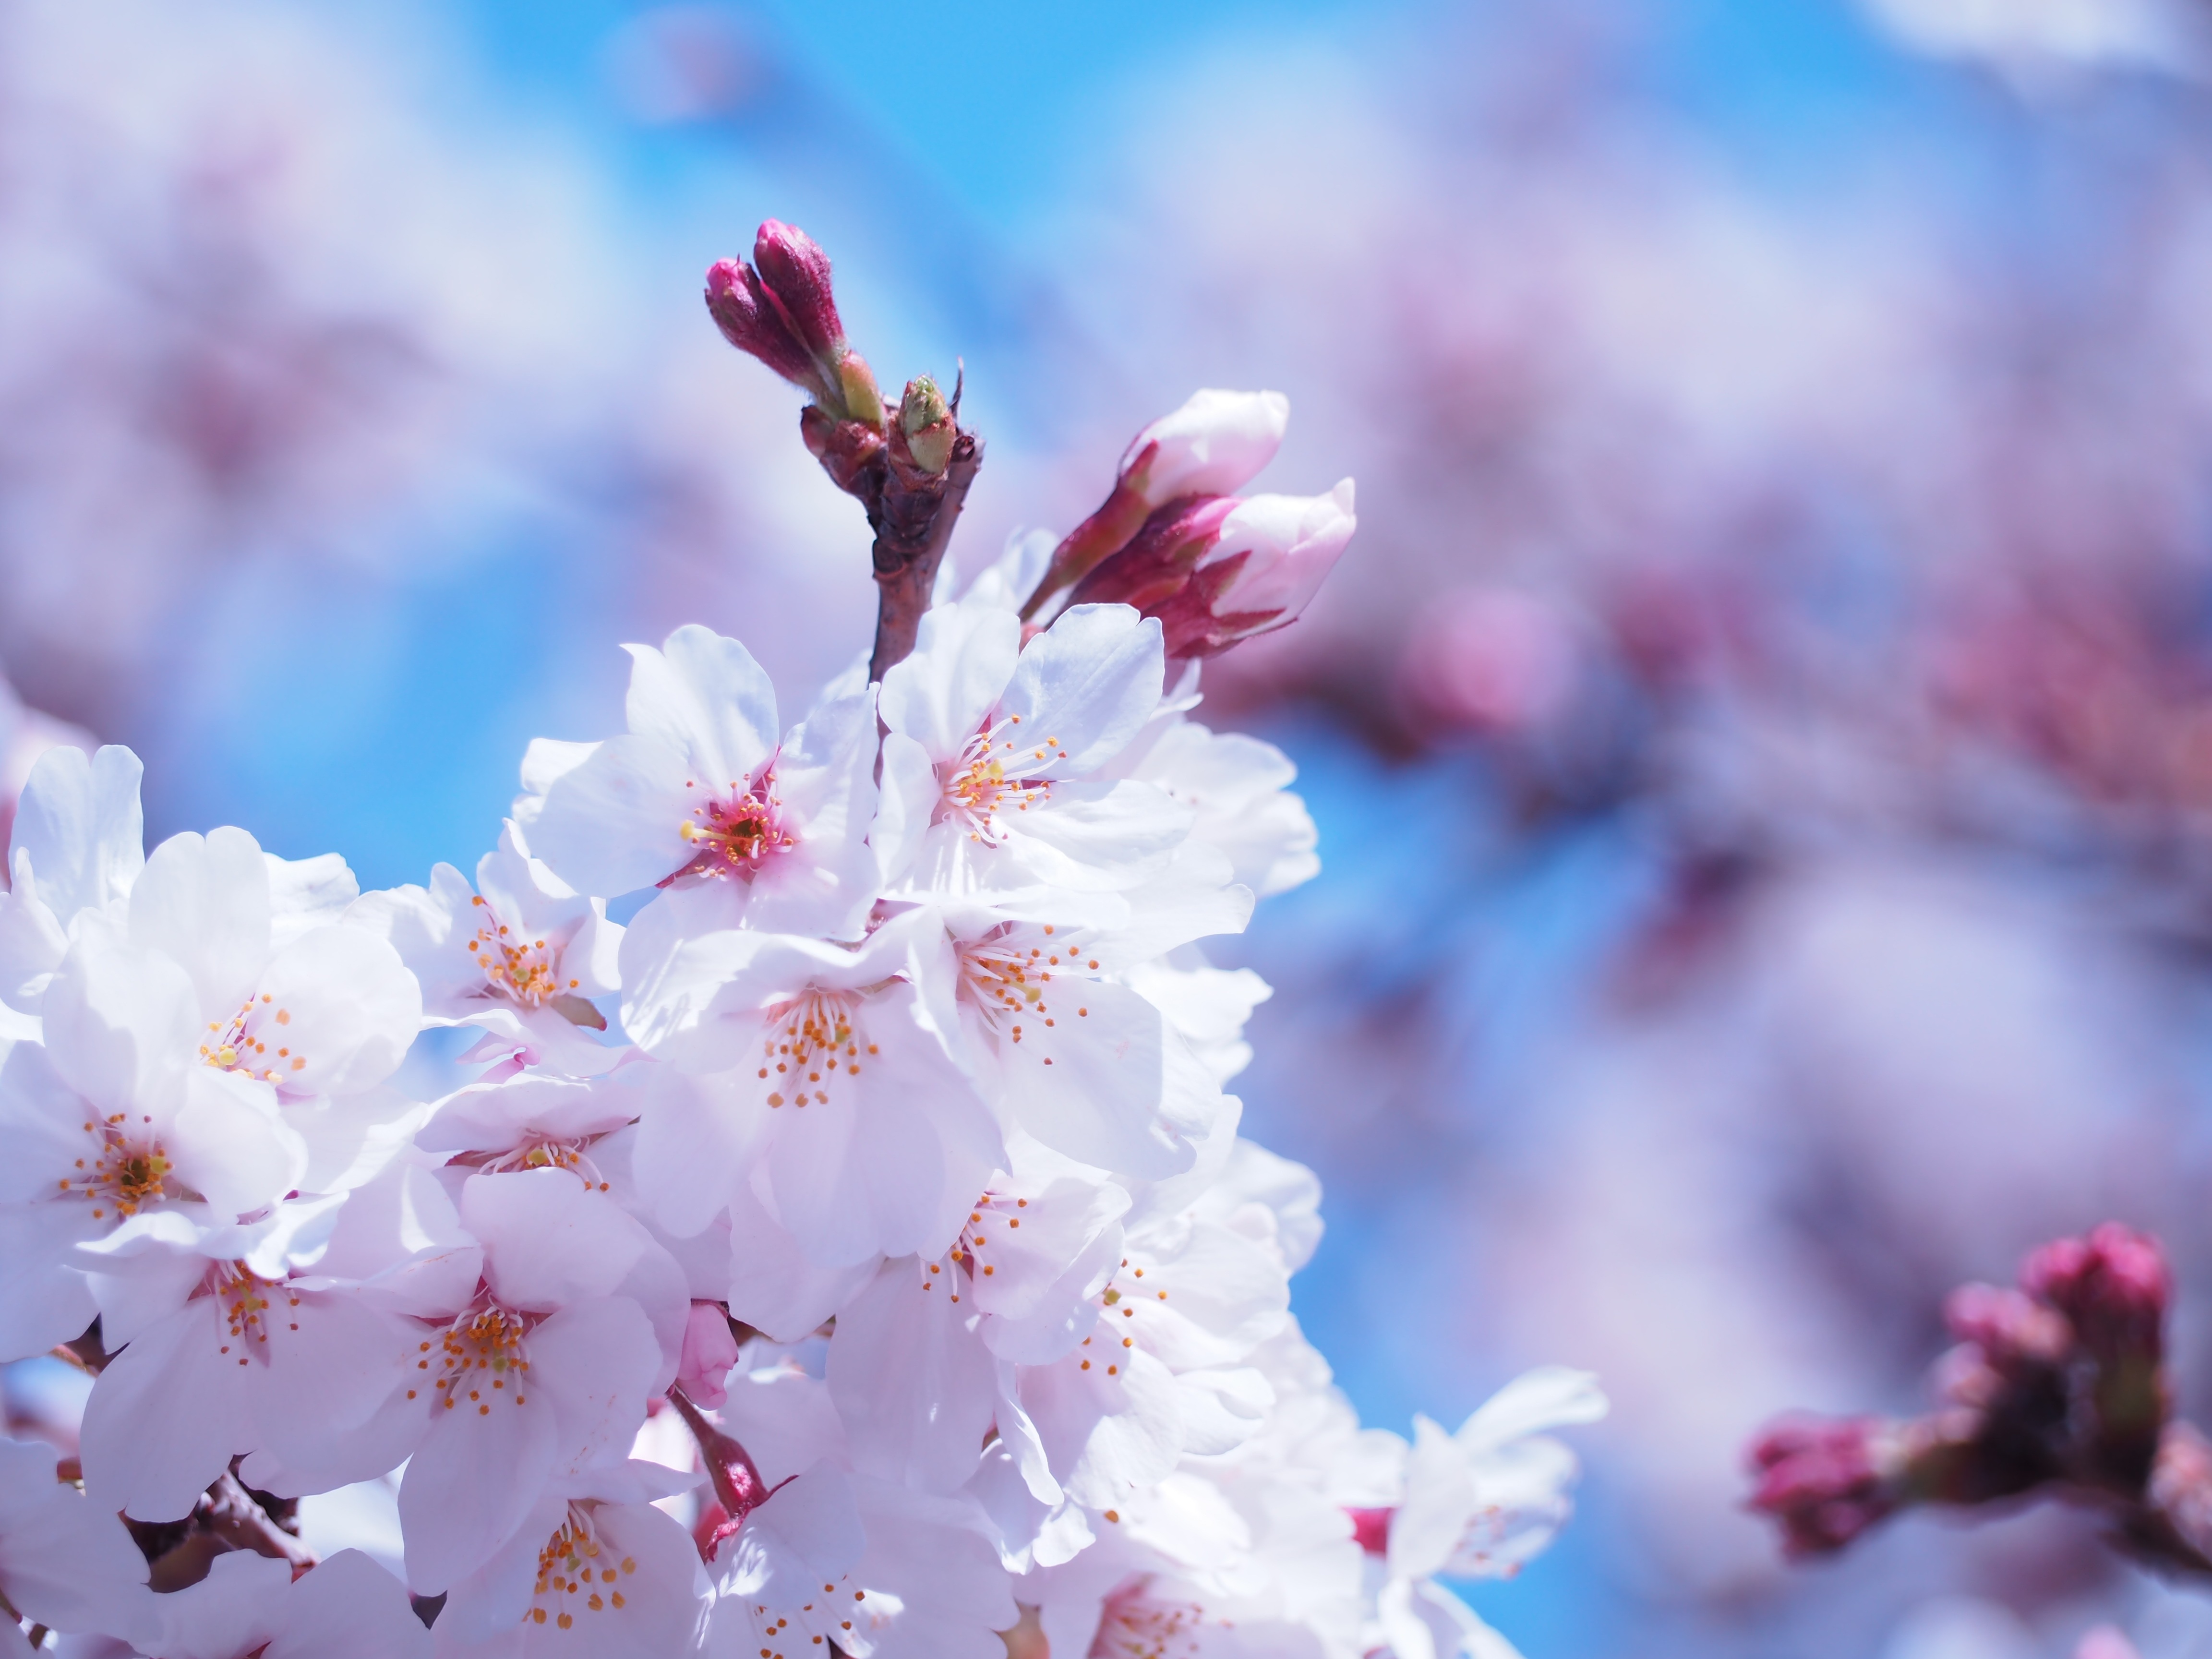
branch, blossom, plant, flower, petal, food, spring, produce, pink, flora, cherry blossom, flowers, close up, spring flowers, cherry, macro photography, yoshino cherry tree